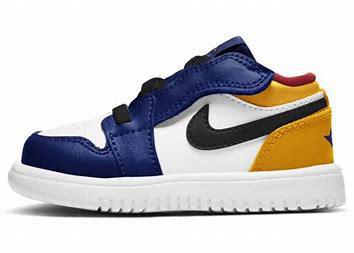
Brand: Jordan
Model: 1 Alt